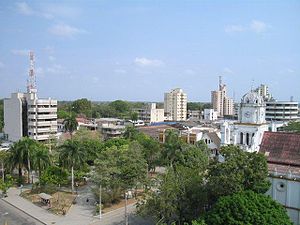
Montería
Montería er en kommune og by beliggende i det nordlige Colombia og er hovedstaden i departementet Córdoba. Byen ligger 50 km fra det Caribiske hav ved floden Sinú. Byen og regionen er kendt for deres særskilte kulturelle arv, som omfatter en blanding af indfødte zenú indianere, afrikanske efterkommere, kolonistiske spanske efterkommere og nyere arabiske indvandrere. Byen er hjemsted for Sombrero Vueltiao, et nationalt symbol; og er hjemsted for porro folklore musik. Byen har en indre havn forbundet med Det Caribiske Hav ved Sinú-floden.